Winters House (Sacramento, California)

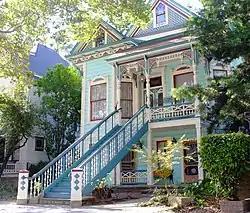
Winters House facade.

Winters House is a historic house in Sacramento, California. It is a Victorian era Stick/Eastlake Queen Anne style wooden residence built in 1890 by businessman Herman Winters.